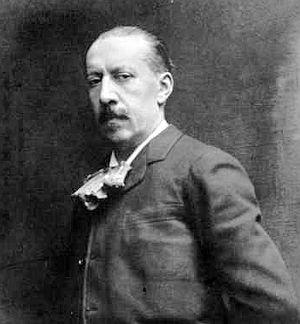
Louis Vierne, né à Poitiers le 8 octobre 1870, mort à Paris le 2 juin 1937, est un musicien compositeur français, organiste titulaire du grand orgue de la cathédrale Notre-Dame de Paris. Figure incontournable de l’école d’orgue française au XXᵉ siècle, Louis Vierne a mené une carrière de compositeur, professeur et d’organiste interprète et improvisateur.
Le Quintette pour piano et cordes, op. 42, est une œuvre de Louis Vierne en trois mouvements pour piano et quatuor à cordes.
Charles-Marie Jean Albert Widor, né à Lyon le 21 février 1844 et mort à Paris le 12 mars 1937, est un organiste, professeur et compositeur français.
Le Quatuor à cordes nᵒ 1 ou Premier quatuor à cordes d’Arthur Honegger est une œuvre de musique de chambre commencée en 1913 et achevée en 1917. Consacré comme la première œuvre d'importance du compositeur, le quatuor influencé par Max Reger, dédié à Florent Schmitt est édité par Max Eschig. Comportant trois mouvements, sa durée d'exécution est d'environ 25 minutes.
La rue Charles-Marie-Widor est une voie du 16ᵉ arrondissement de Paris, en France.